Benjamin Henry Latrobe

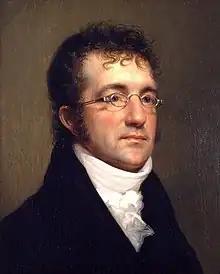
Benjamin Henry Latrobe, by Filippo Costaggini

Latrobe arrived in Norfolk, Virginia, in mid-March 1796 after a harrowing four-month journey aboard the ship, which was plagued with food shortages under near-starvation conditions. Latrobe initially spent time in Norfolk, where he designed the "William Pennock House," then set out for Richmond in April 1796. Soon after arriving in Virginia, Latrobe became friends with Bushrod Washington, nephew of President George Washington, along with Edmund Randolph and other notable figures. Through Bushrod Washington, Latrobe was able to pay a visit to Mount Vernon to meet with the President in the summer of 1796.